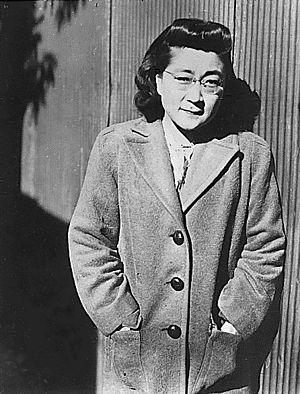
Iva Ikuko Toguri D'Aquino, née le 4 juillet 1916 à Los Angeles et morte le 26 septembre 2006 à Chicago, était une citoyenne américaine d'origine japonaise qui fut une « rose de Tokyo », une participante à la diffusion de propagande nippone en langue anglaise par radio à destination des soldats alliés pendant la Seconde Guerre mondiale.